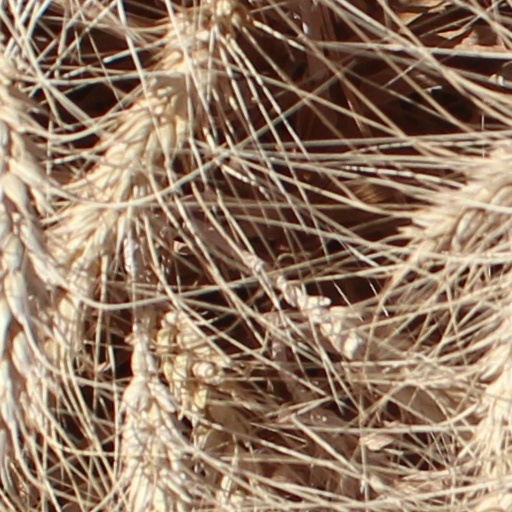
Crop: wheat